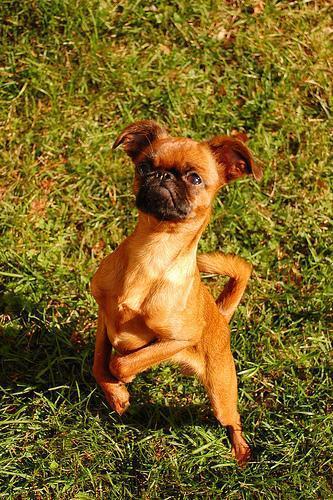
Brabancon_griffon